Cas3

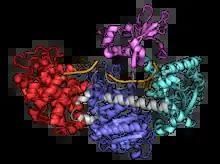
"Thermobifida fusca" Cas3

Cas3 is an ATP-dependent single-strand DNA (ssDNA) translocase/helicase enzyme that degrades DNA as part of CRISPR based immunity.